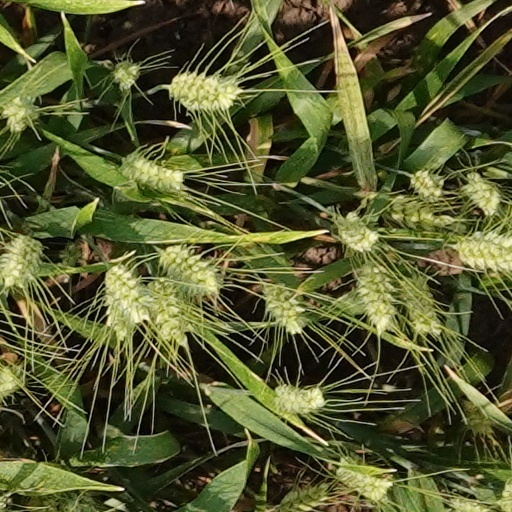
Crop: wheat